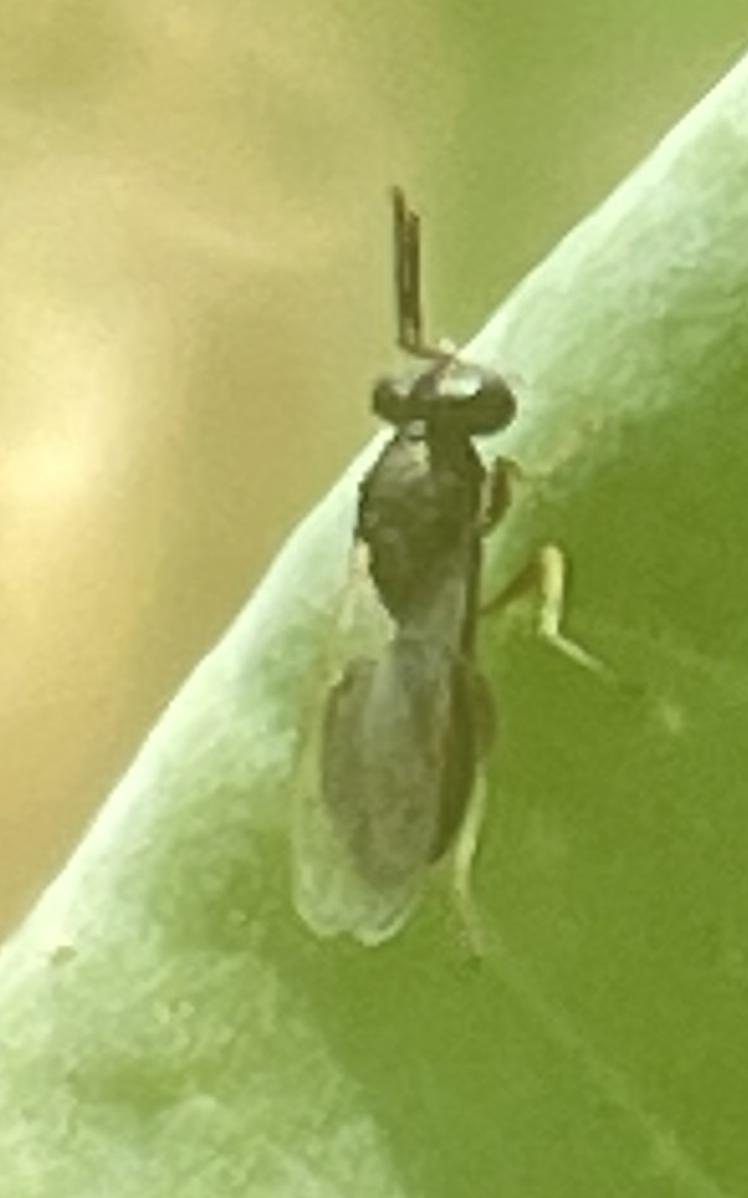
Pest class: predators